Missa brevis (Palestrina)

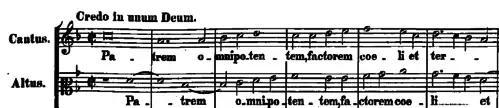
Credo motif

The Credo features balanced alternations between duet, trio, and full four-voiced textures, with a striking chordal homophony at the heart on the text "et incarnatus est." Once again a bass sequence marks the end. The opening motif is sung as a duet between alto and soprano voices before the tenor and alto sing a variation of the original motif.